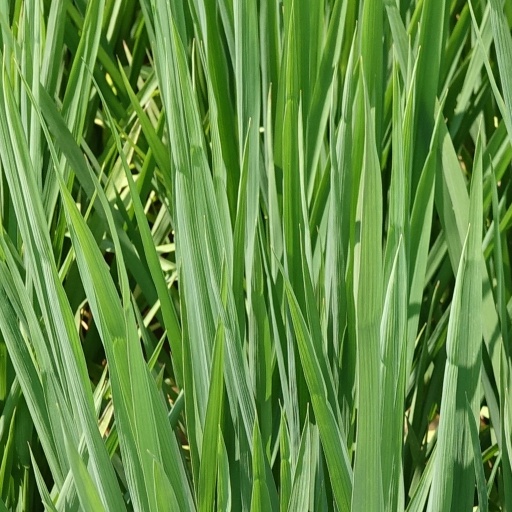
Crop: rice